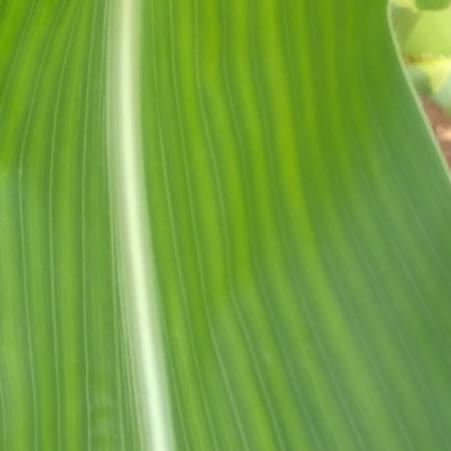
Crop: Maize
Condition: stripe-d